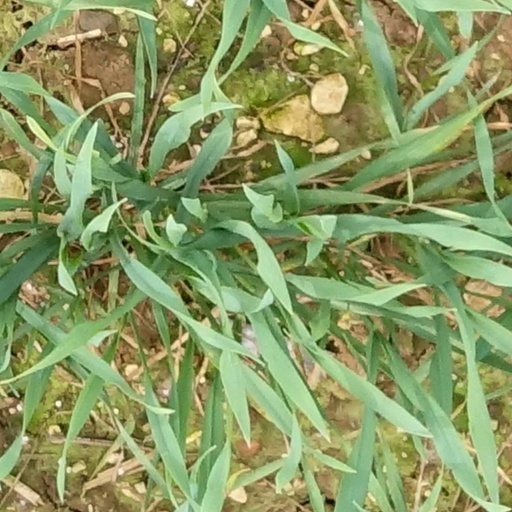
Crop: wheat